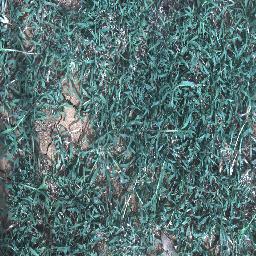
Label: negative